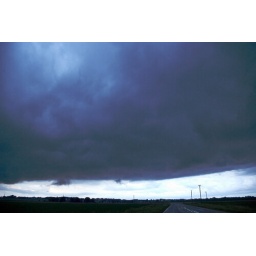
The view looking out from under a wall cloud before the rain impacted my location.